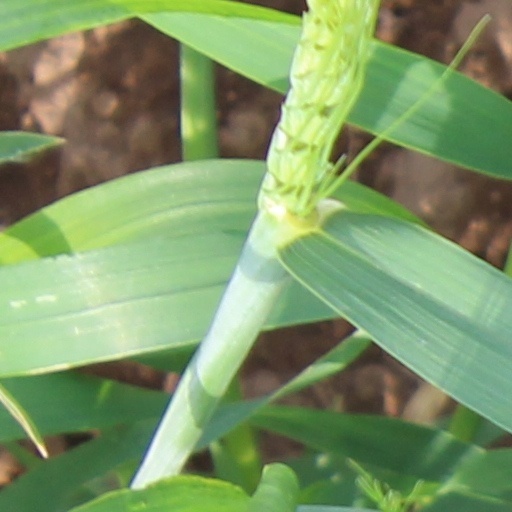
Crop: wheat